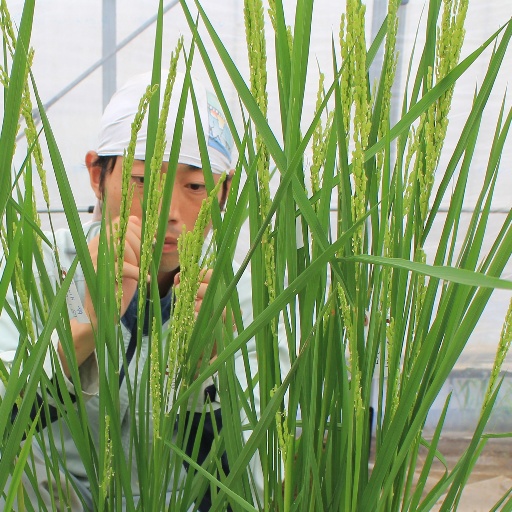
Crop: rice